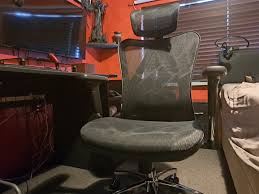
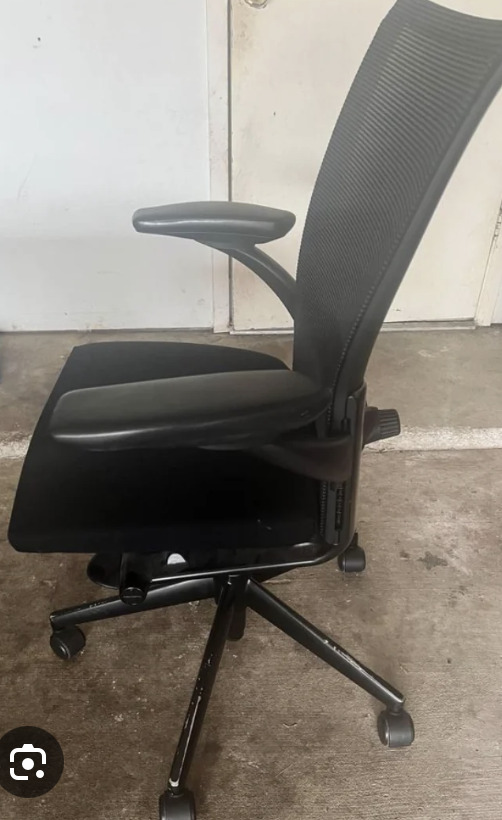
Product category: items_chair
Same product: no